Varig

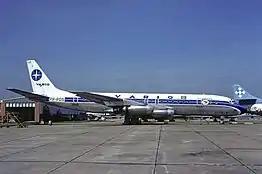
One of the DC-8-33 inherited from Panair do Brasil.

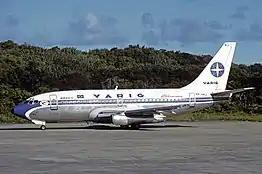
A Boeing 737-200 in 1977.

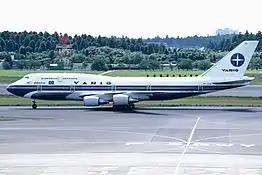
A Boeing 747-300.

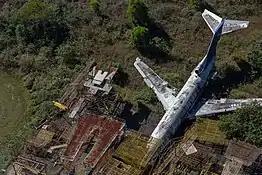
B727-41F PP-VLG abandoned at Rio de Janeiro Airport.

Smiles was Varig's frequent-flyer program until 20 July 2006. Points could be used for services from Varig, its subsidiaries, and its Star Alliance partners including flights, upgrades, holidays, hotel stays and car rentals. Smiles was part of the "new Varig" package bought by Gol Airlines. All miles were honored and eventually Smiles became Gol's own frequent-flyer program.